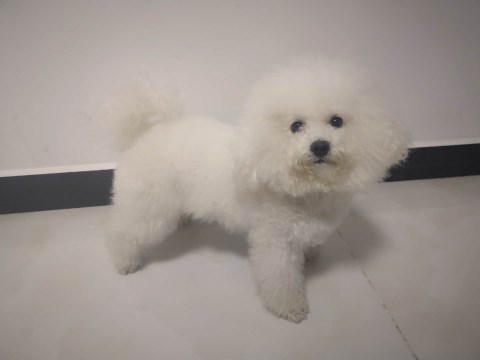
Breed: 3083-n000117-Bichon_Frise